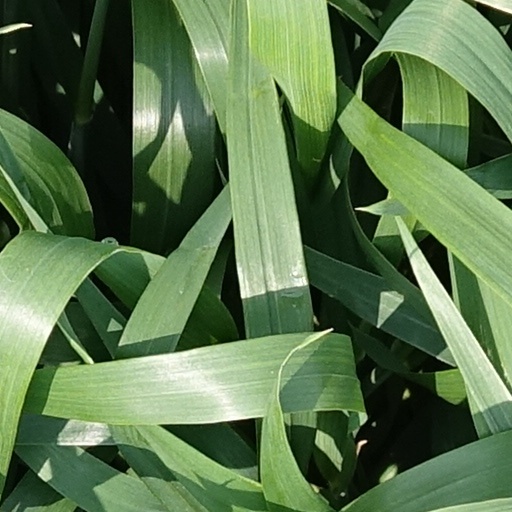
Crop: wheat